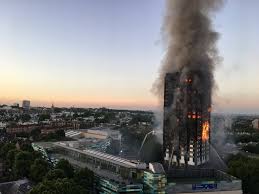
Label: urban_fire